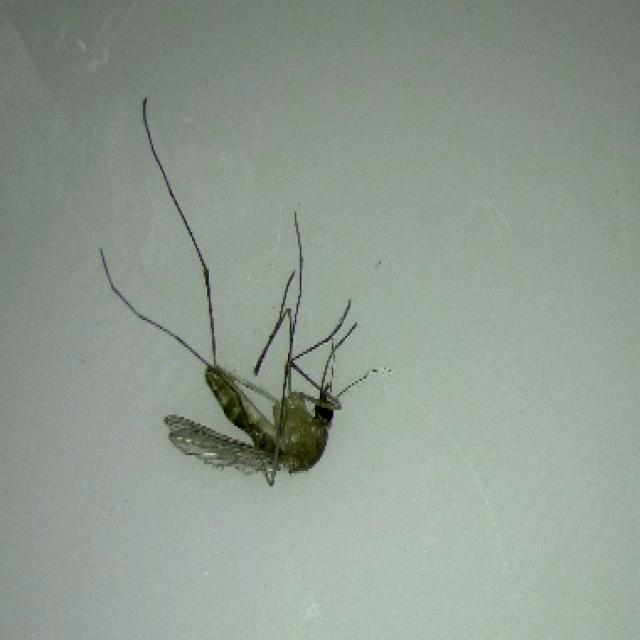
Species: culex_pipiens